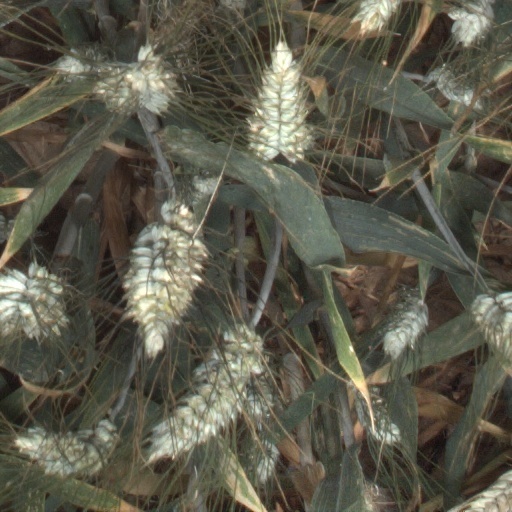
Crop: wheat